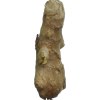
Label: ginger